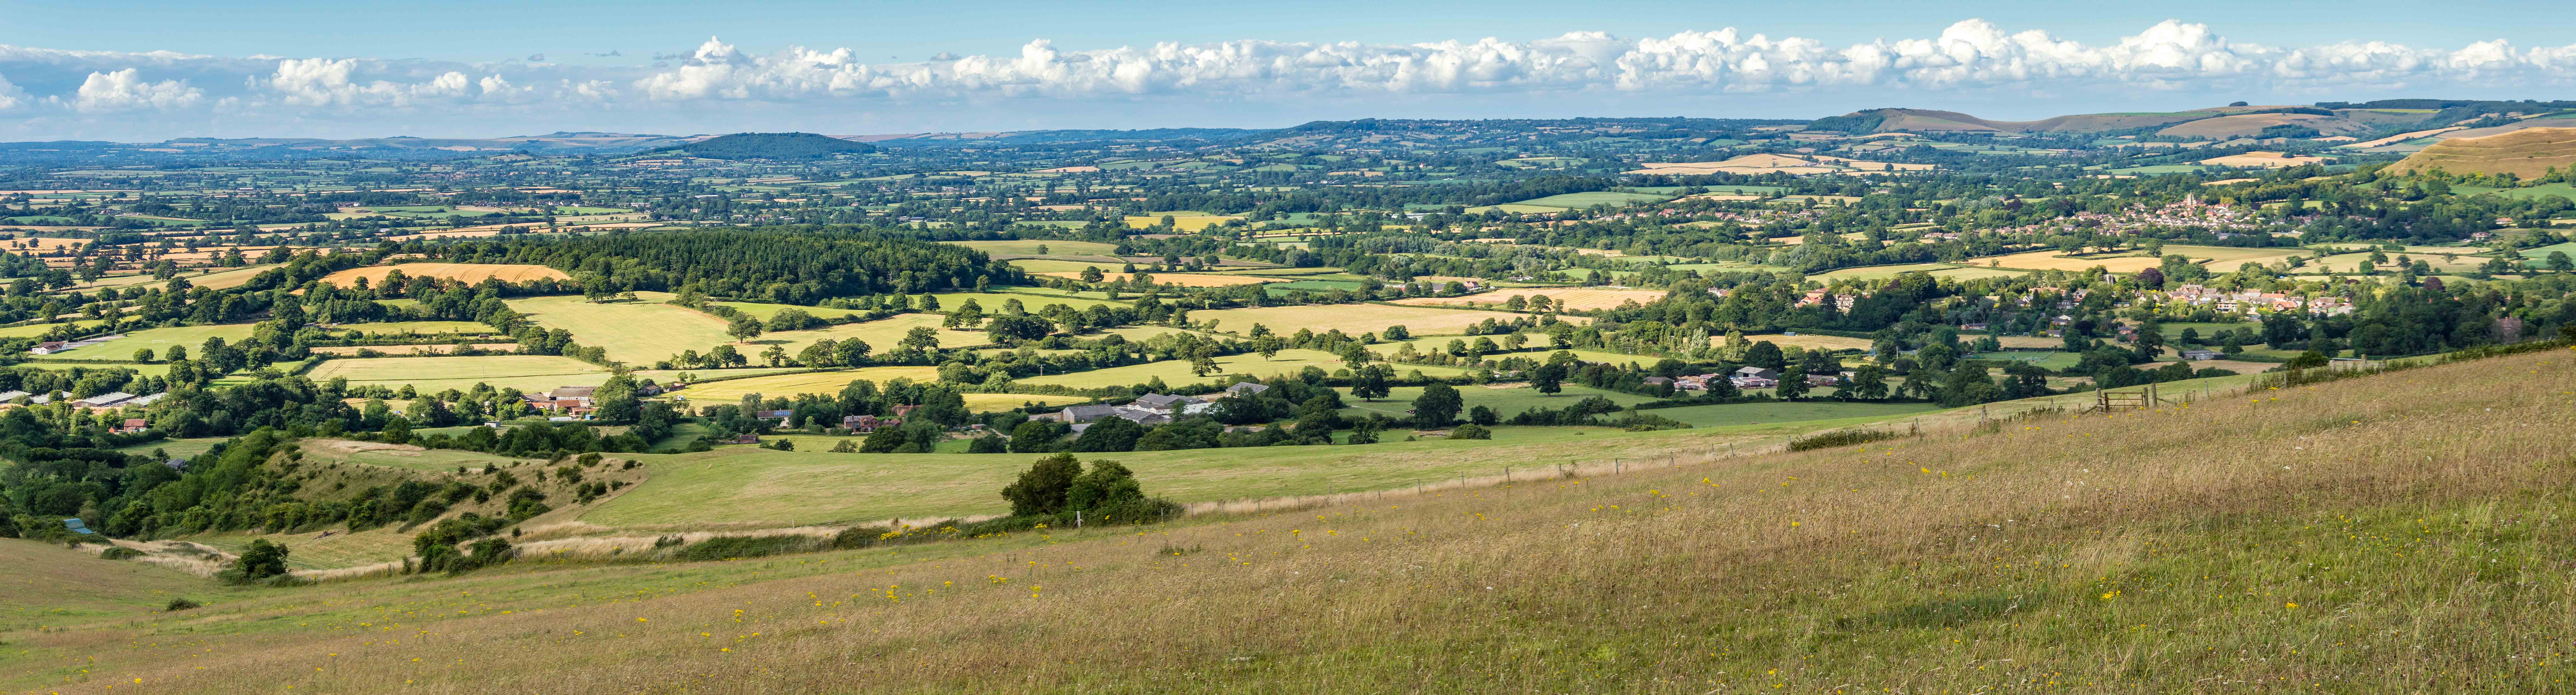
landscape, mountain, field, farm, photography, meadow, prairie, hill, valley, mountain range, panorama, village, bell, pasture, grazing, ranch, nikon, agriculture, plain, july, grassland, plateau, dorset, vale, blackmore, rural area, geographical feature, mountainous landforms